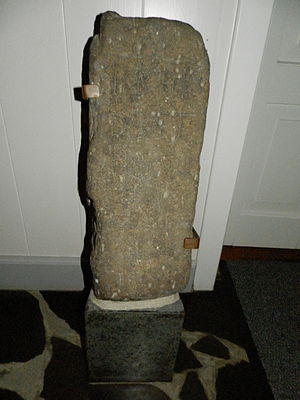
Fámjin / Galleri
Famjinstenen (færøsk: Fámjinssteinurin) er en runesten, der befinder sig i kirken i Fámjin på Færøerne. Stenen har både latinske bogstaver og runer. Stenen er dateret til tiden efter Reformationen, som på Færøerne fandt sted i 1538, og viser at runer var i brug så sent som i det 16. århundrede. Fámjinstenen er den yngste af de færøske runesten.
Fámjin er en færøsk bygd omgivet af høje fjelde på vestsiden af Suðuroy. Fámjin er kun beskyttet mod Atlanterhavet af lave skær. Bygden var indtil 1939 uden vejforbindelse og derfor en af de mest isolerede bygder på Suðuroy.